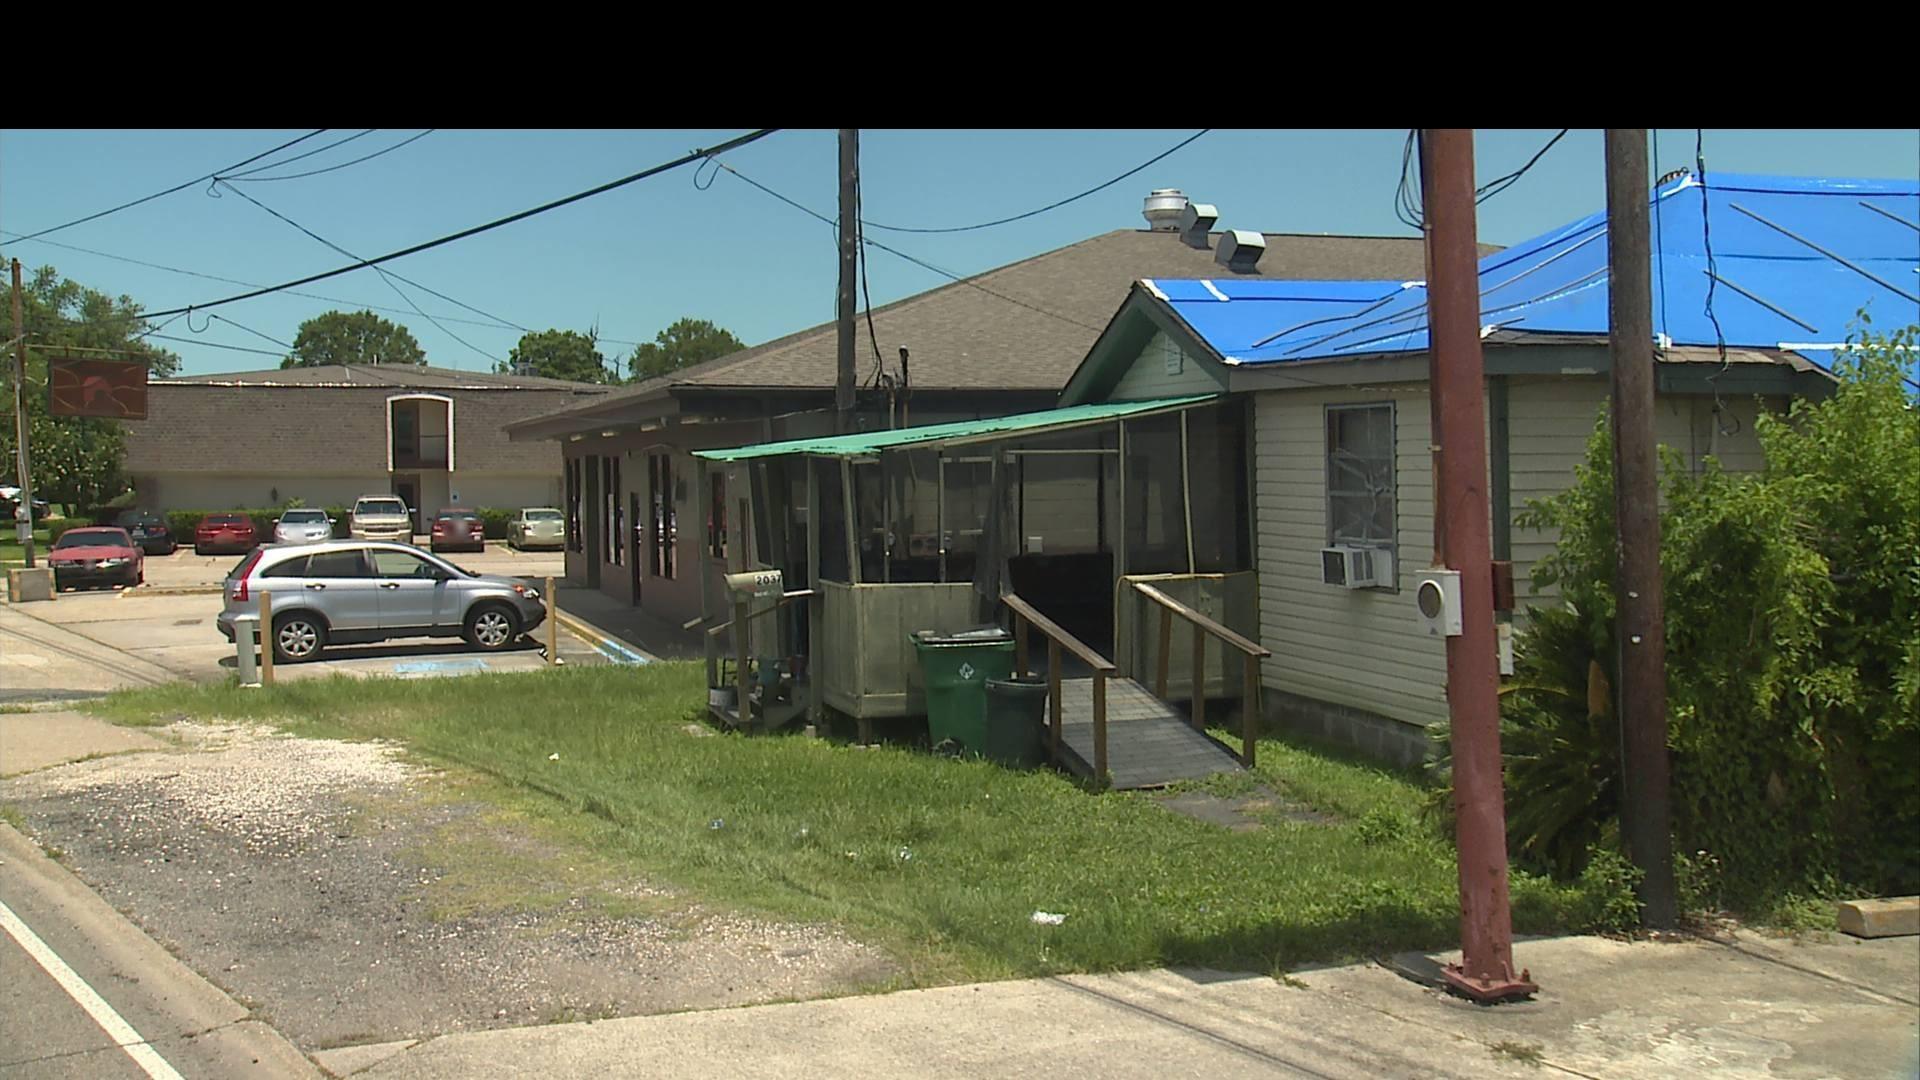
Feature: Wheelchair
State: Louisiana
Country: United States
Date: 2022-05-28T12:08:25.481000+00:00